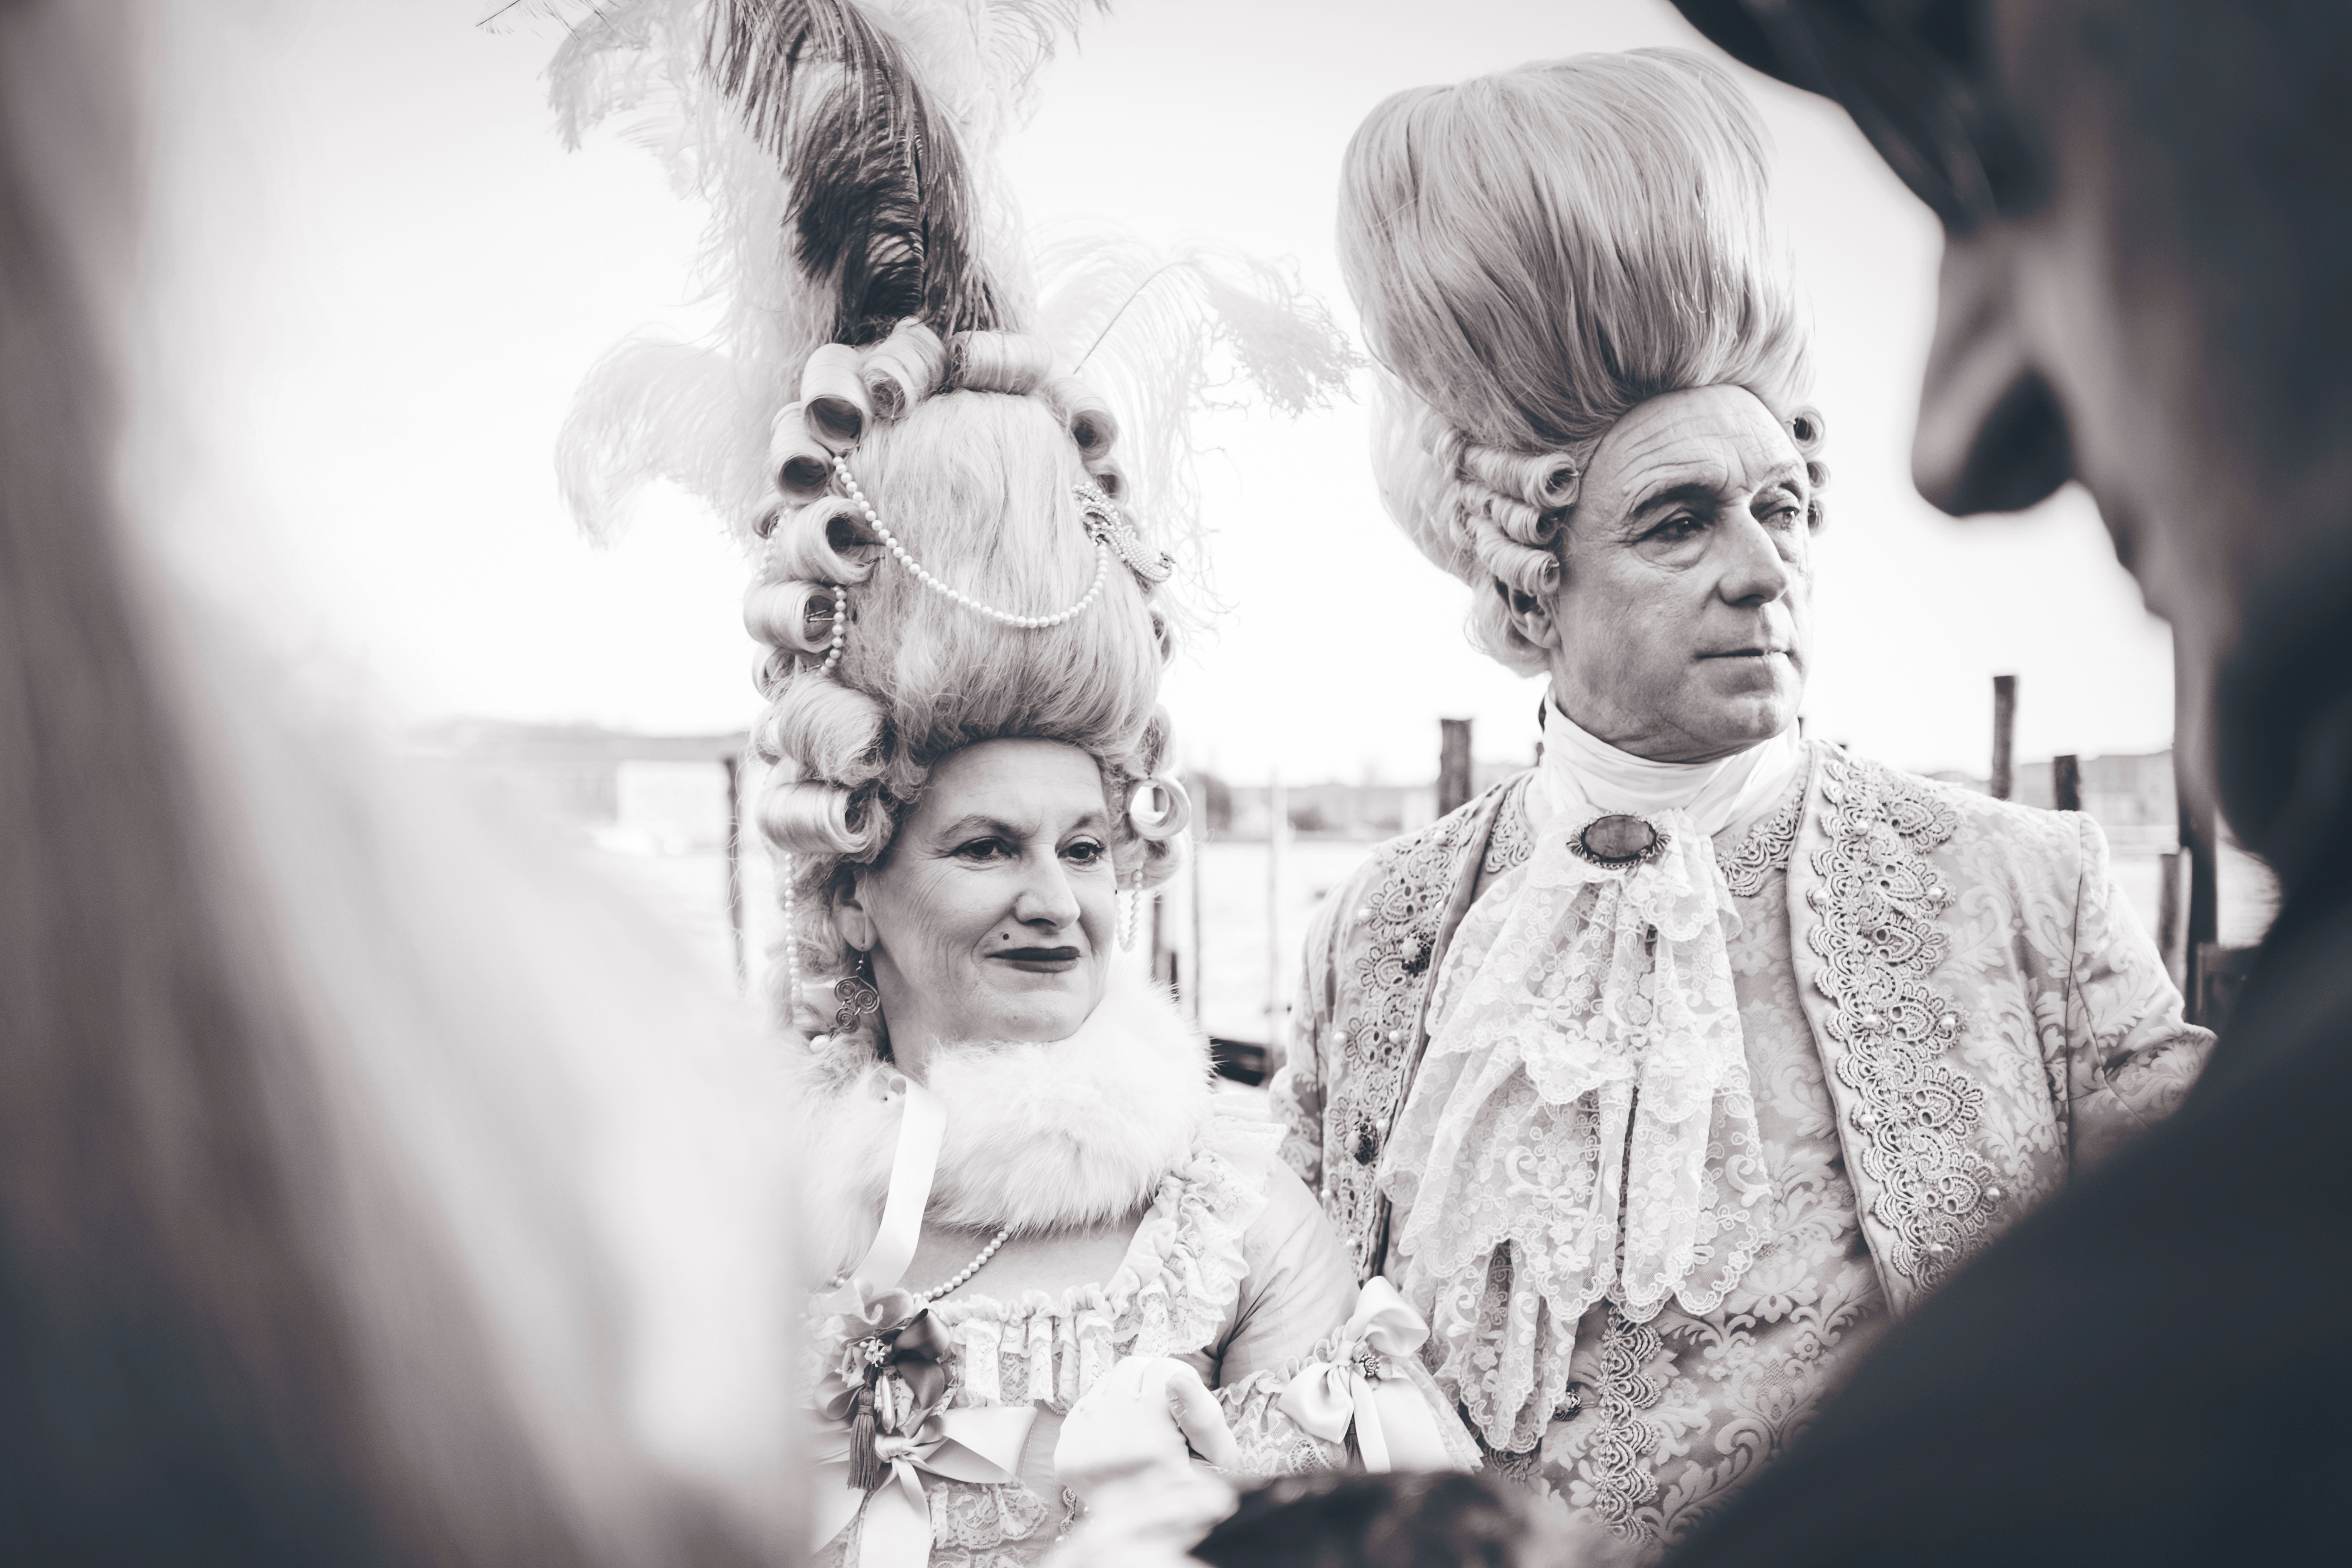
person, black and white, hair, white, photography, fashion, monochrome, bride, photograph, costume, dressing up, monochrome photography